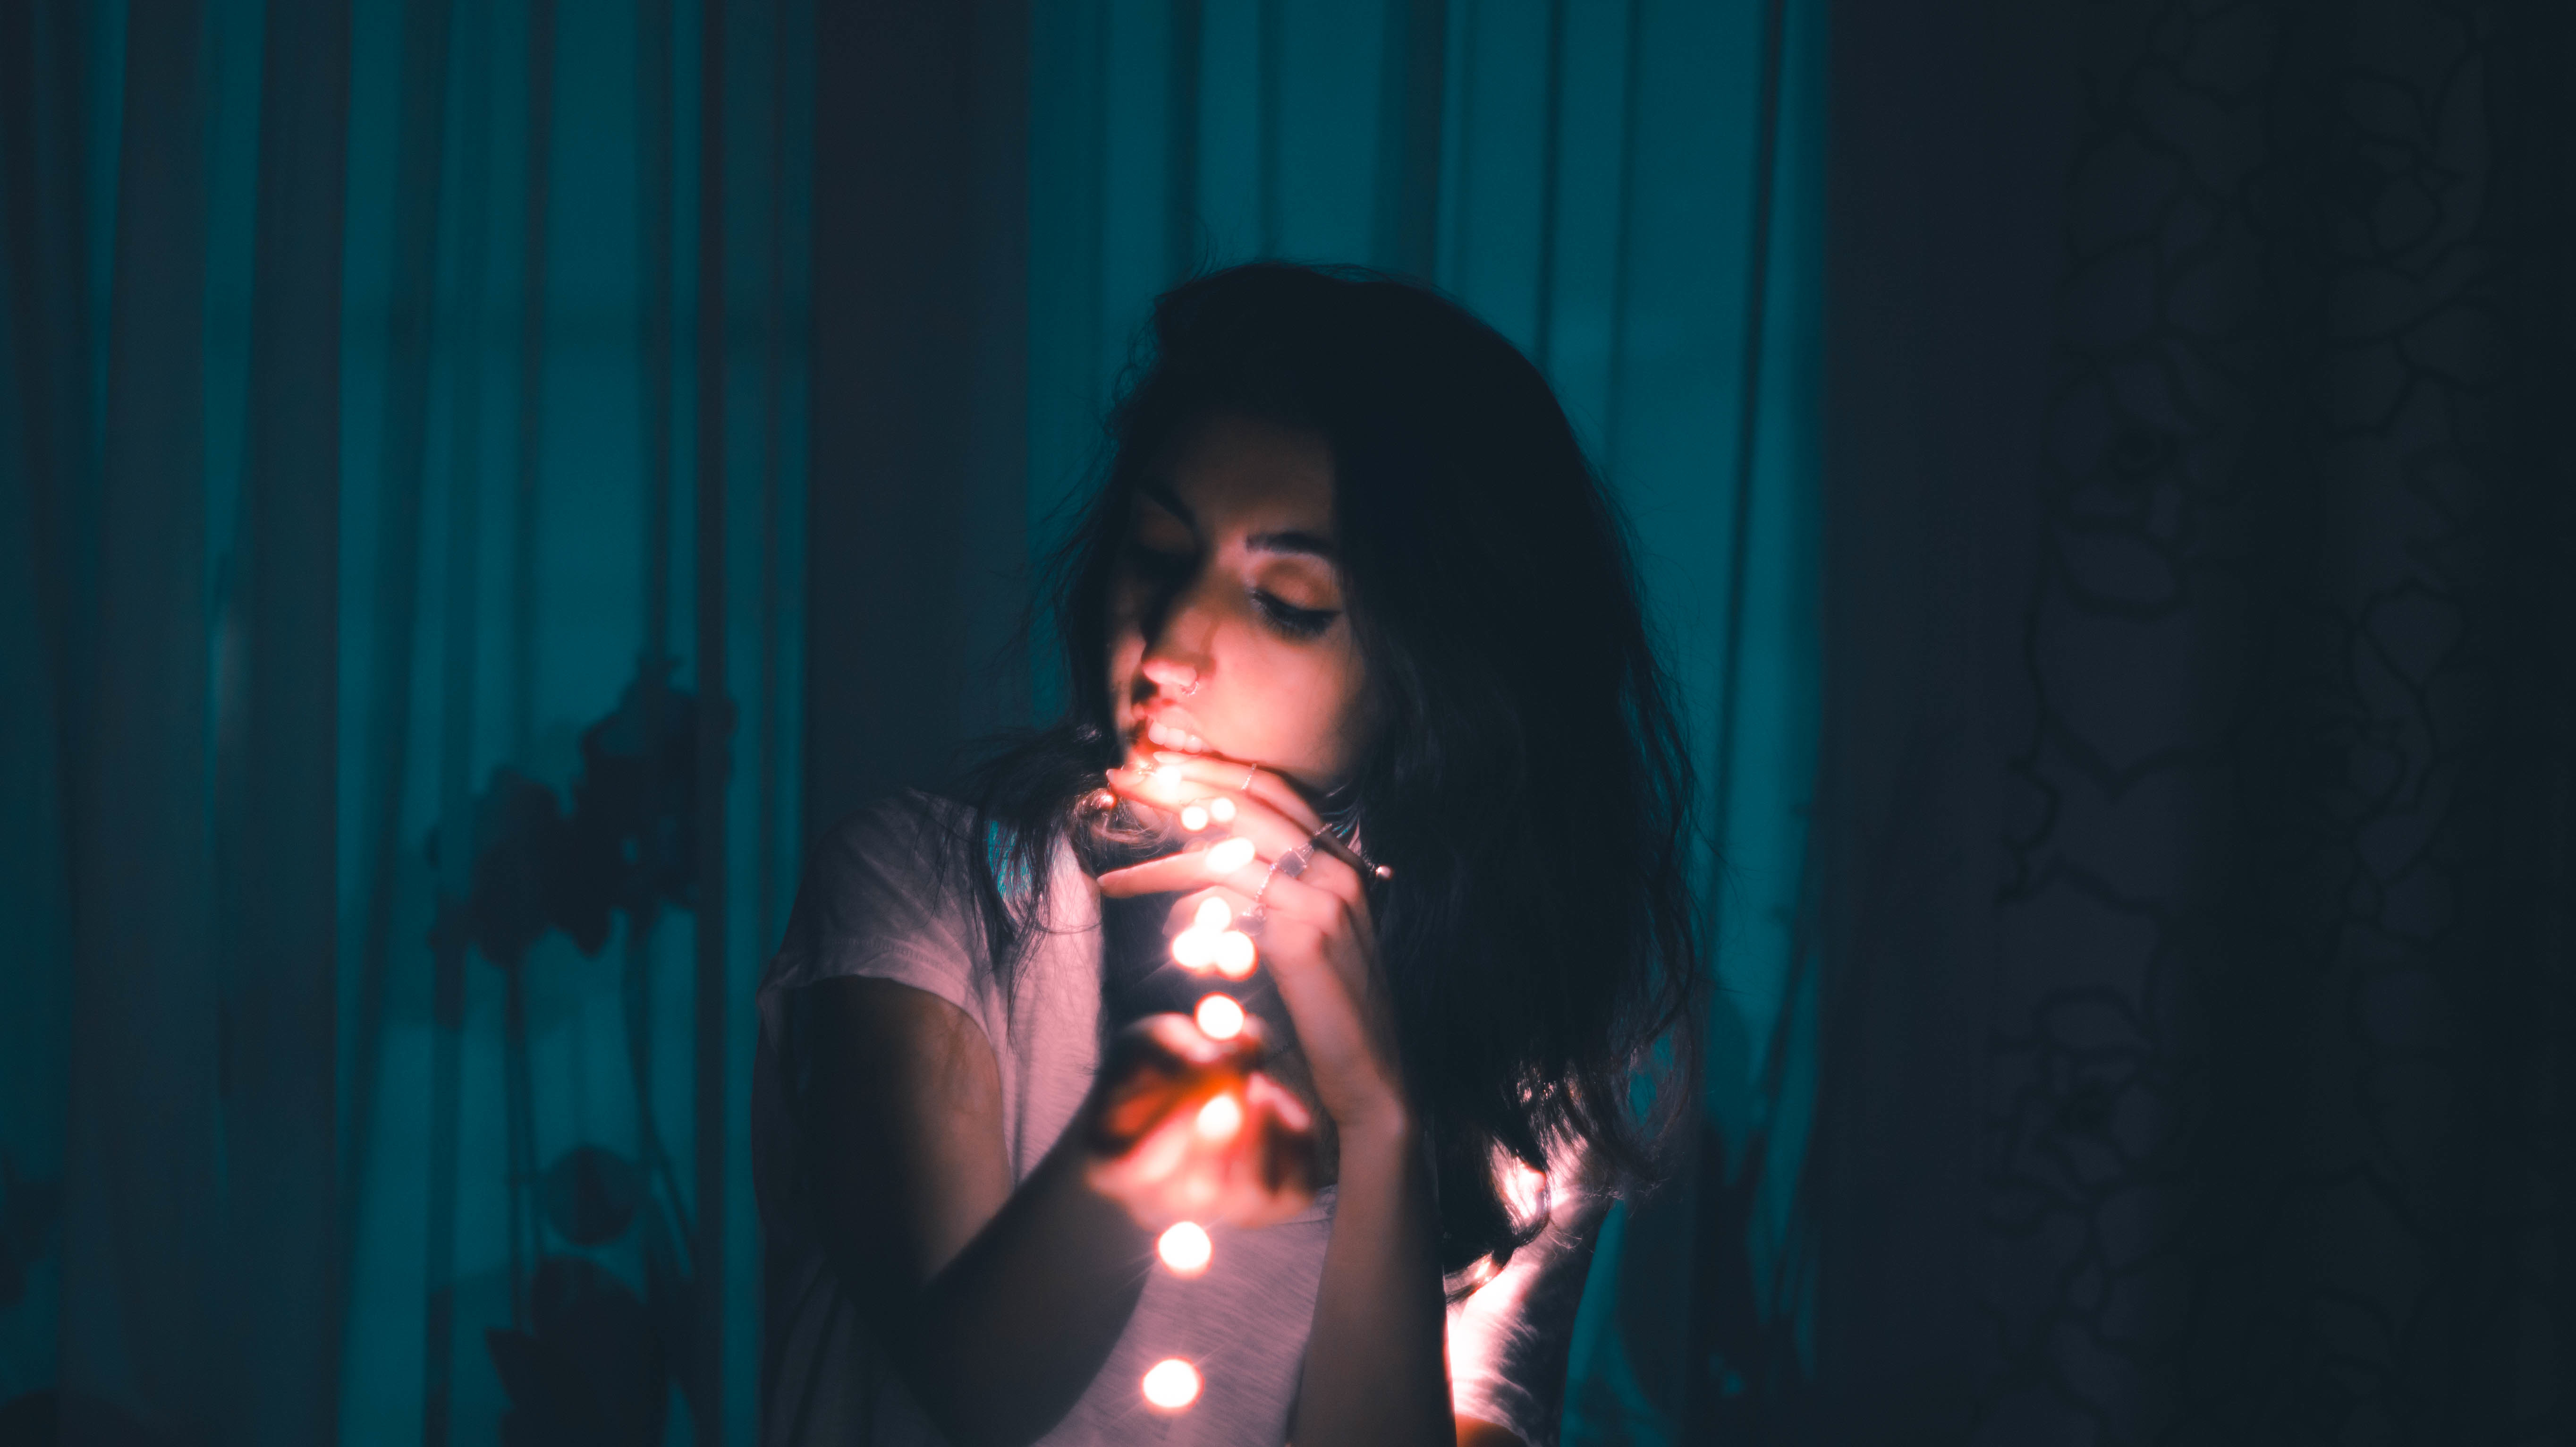
light, red, color, darkness, blue, performance art, stage, singing, screenshot